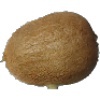
Label: kiwi